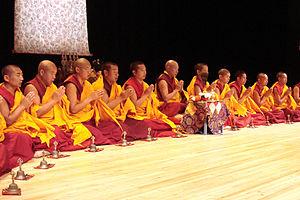
Thubten Ngodup est le Kuten, oracle d'État du Tibet, et l'abbé du monastère de Nechung de Dharamsala en Inde.